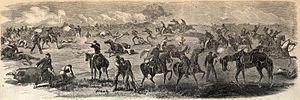
La bataille d'Upperville est une bataille de la guerre de Sécession qui s'est déroulée dans le comté de Loudoun en Virginie le 21 juin 1863 pendant la campagne de Gettysburg.
Louis Henry Carpenter est un brigadier-général de l'United States Army, récipiendaire de la Medal of Honor pour ses actions lors des guerres indiennes.